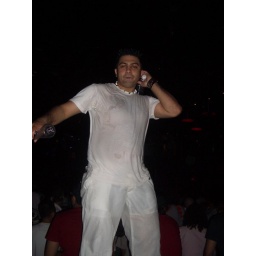
Nice to see I'm not the only guy who got so sweaty in a white shirt